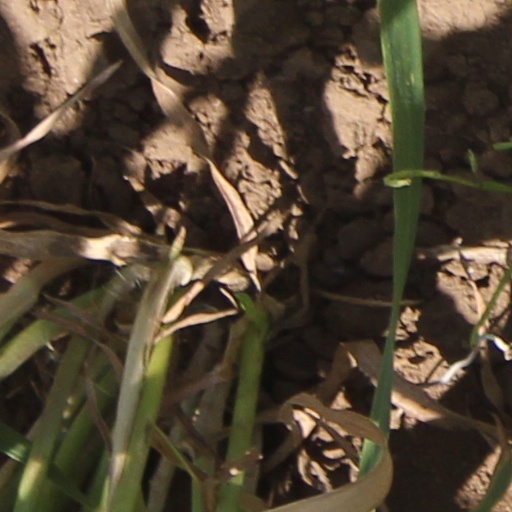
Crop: wheat